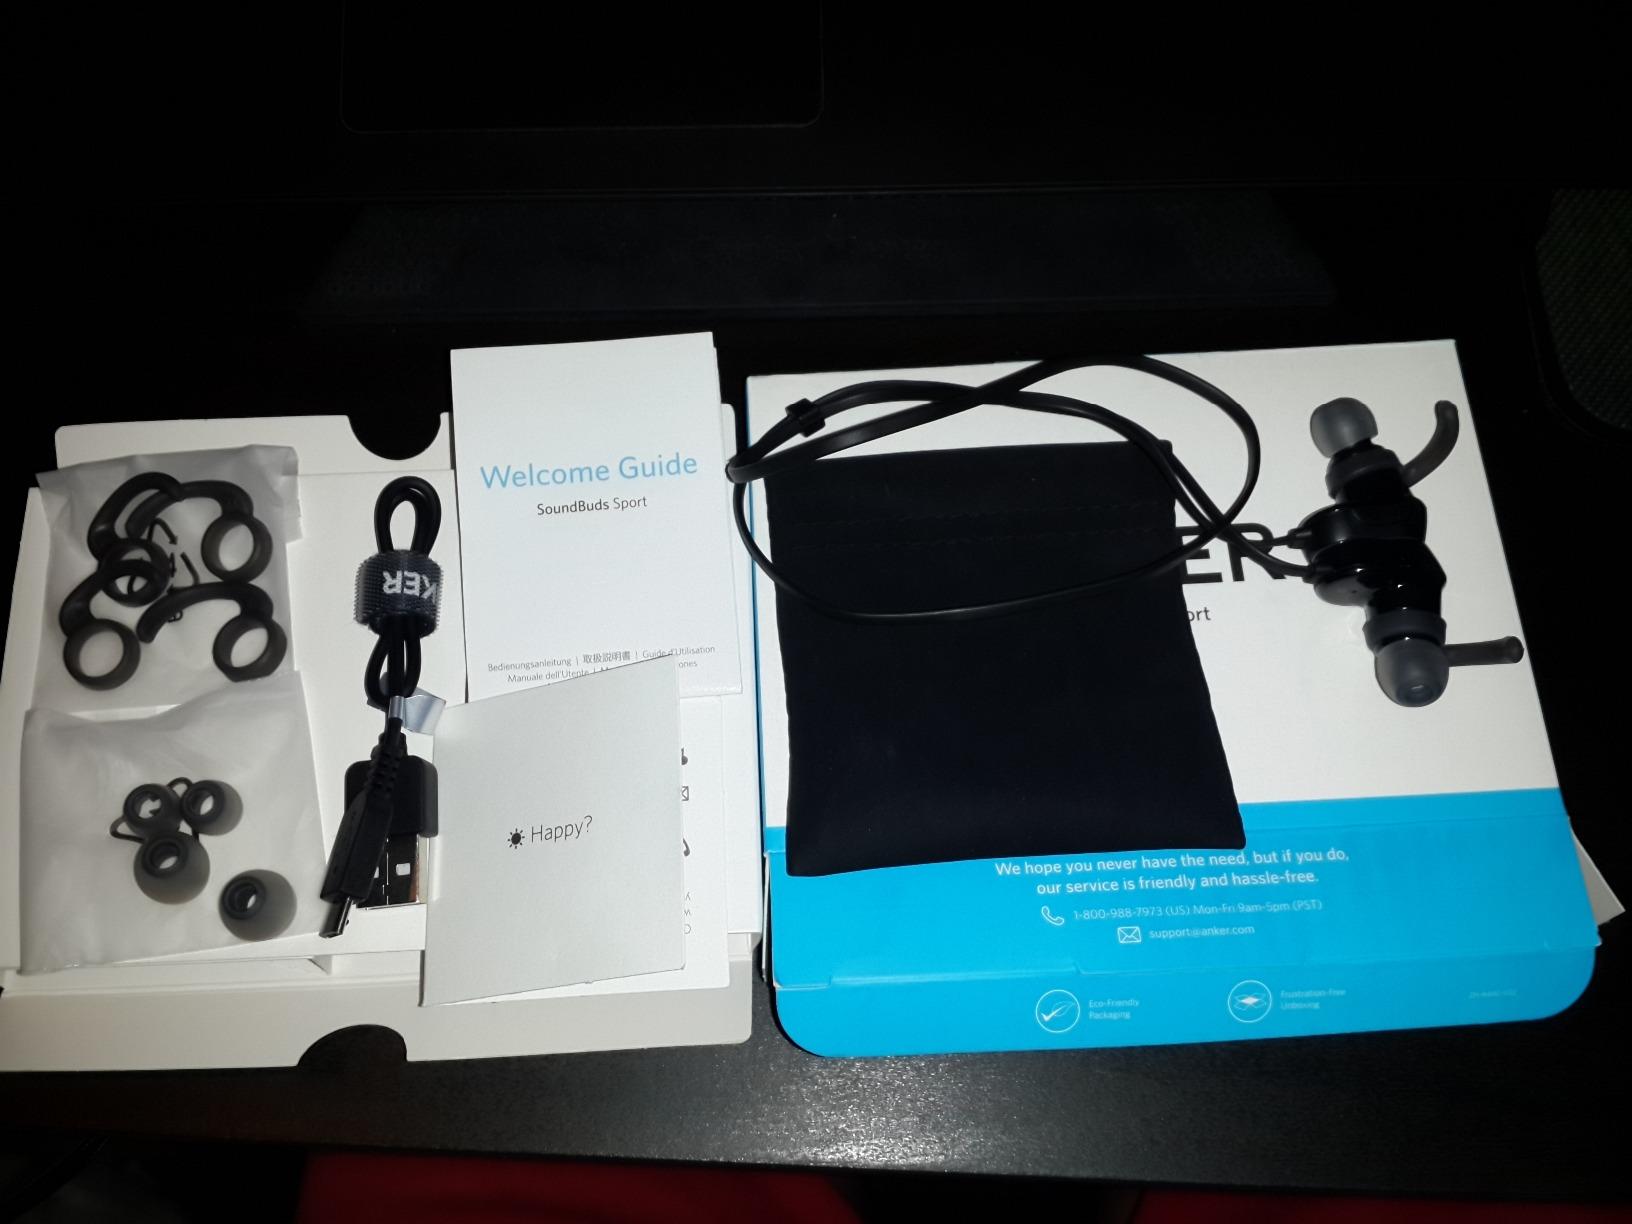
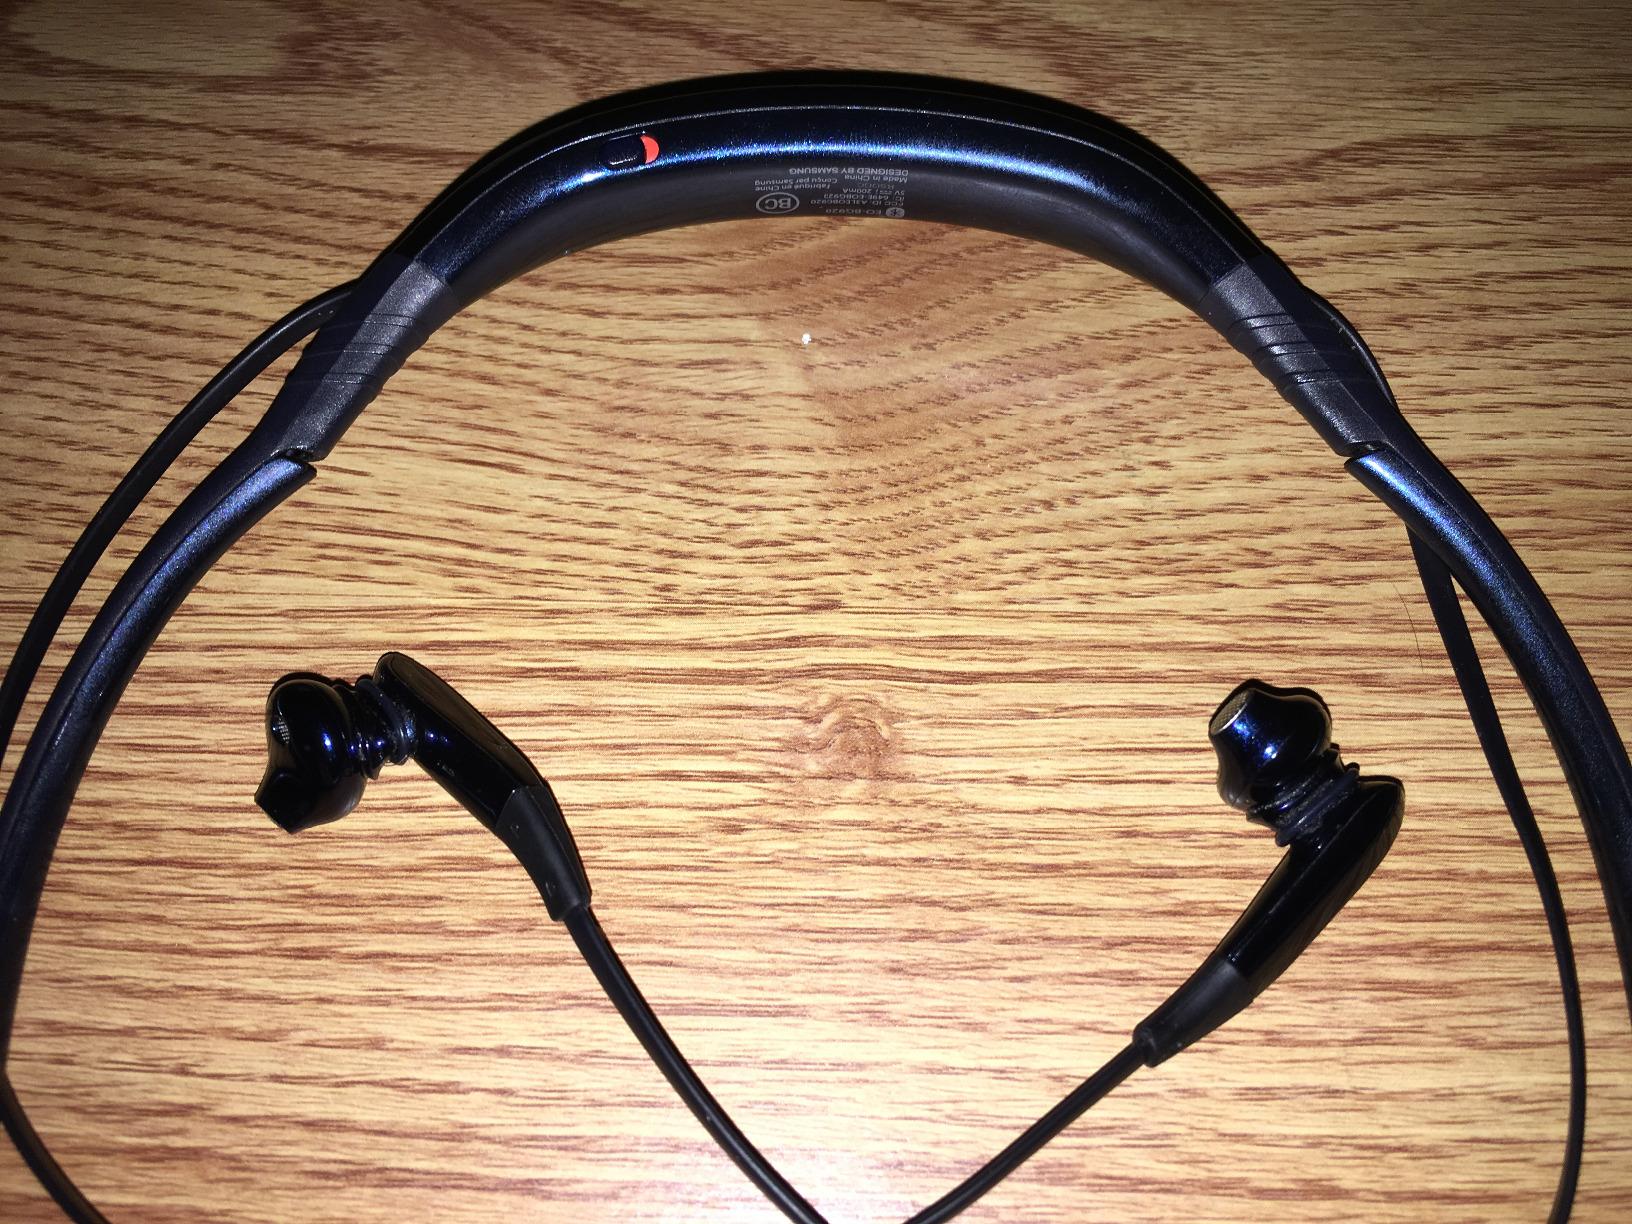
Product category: headphones
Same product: no